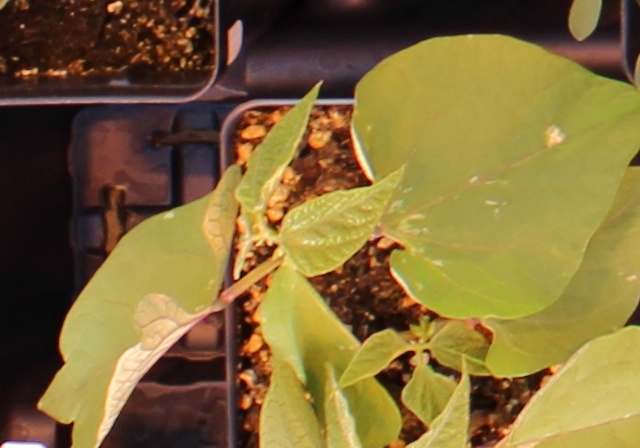
Label: Blackbean